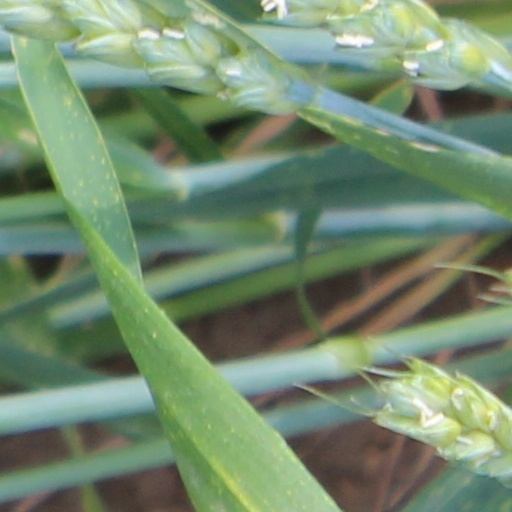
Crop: wheat